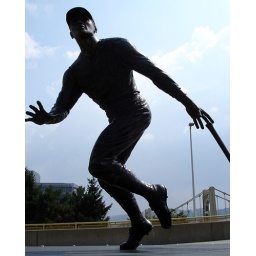
I like the bridge behind him and the contrast between the blue sky and clouds and the statue almost in silhouette.